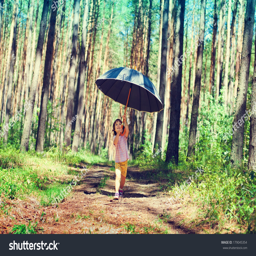
happy little girl hiding under big black umbrella in fair weather and walking in the forest